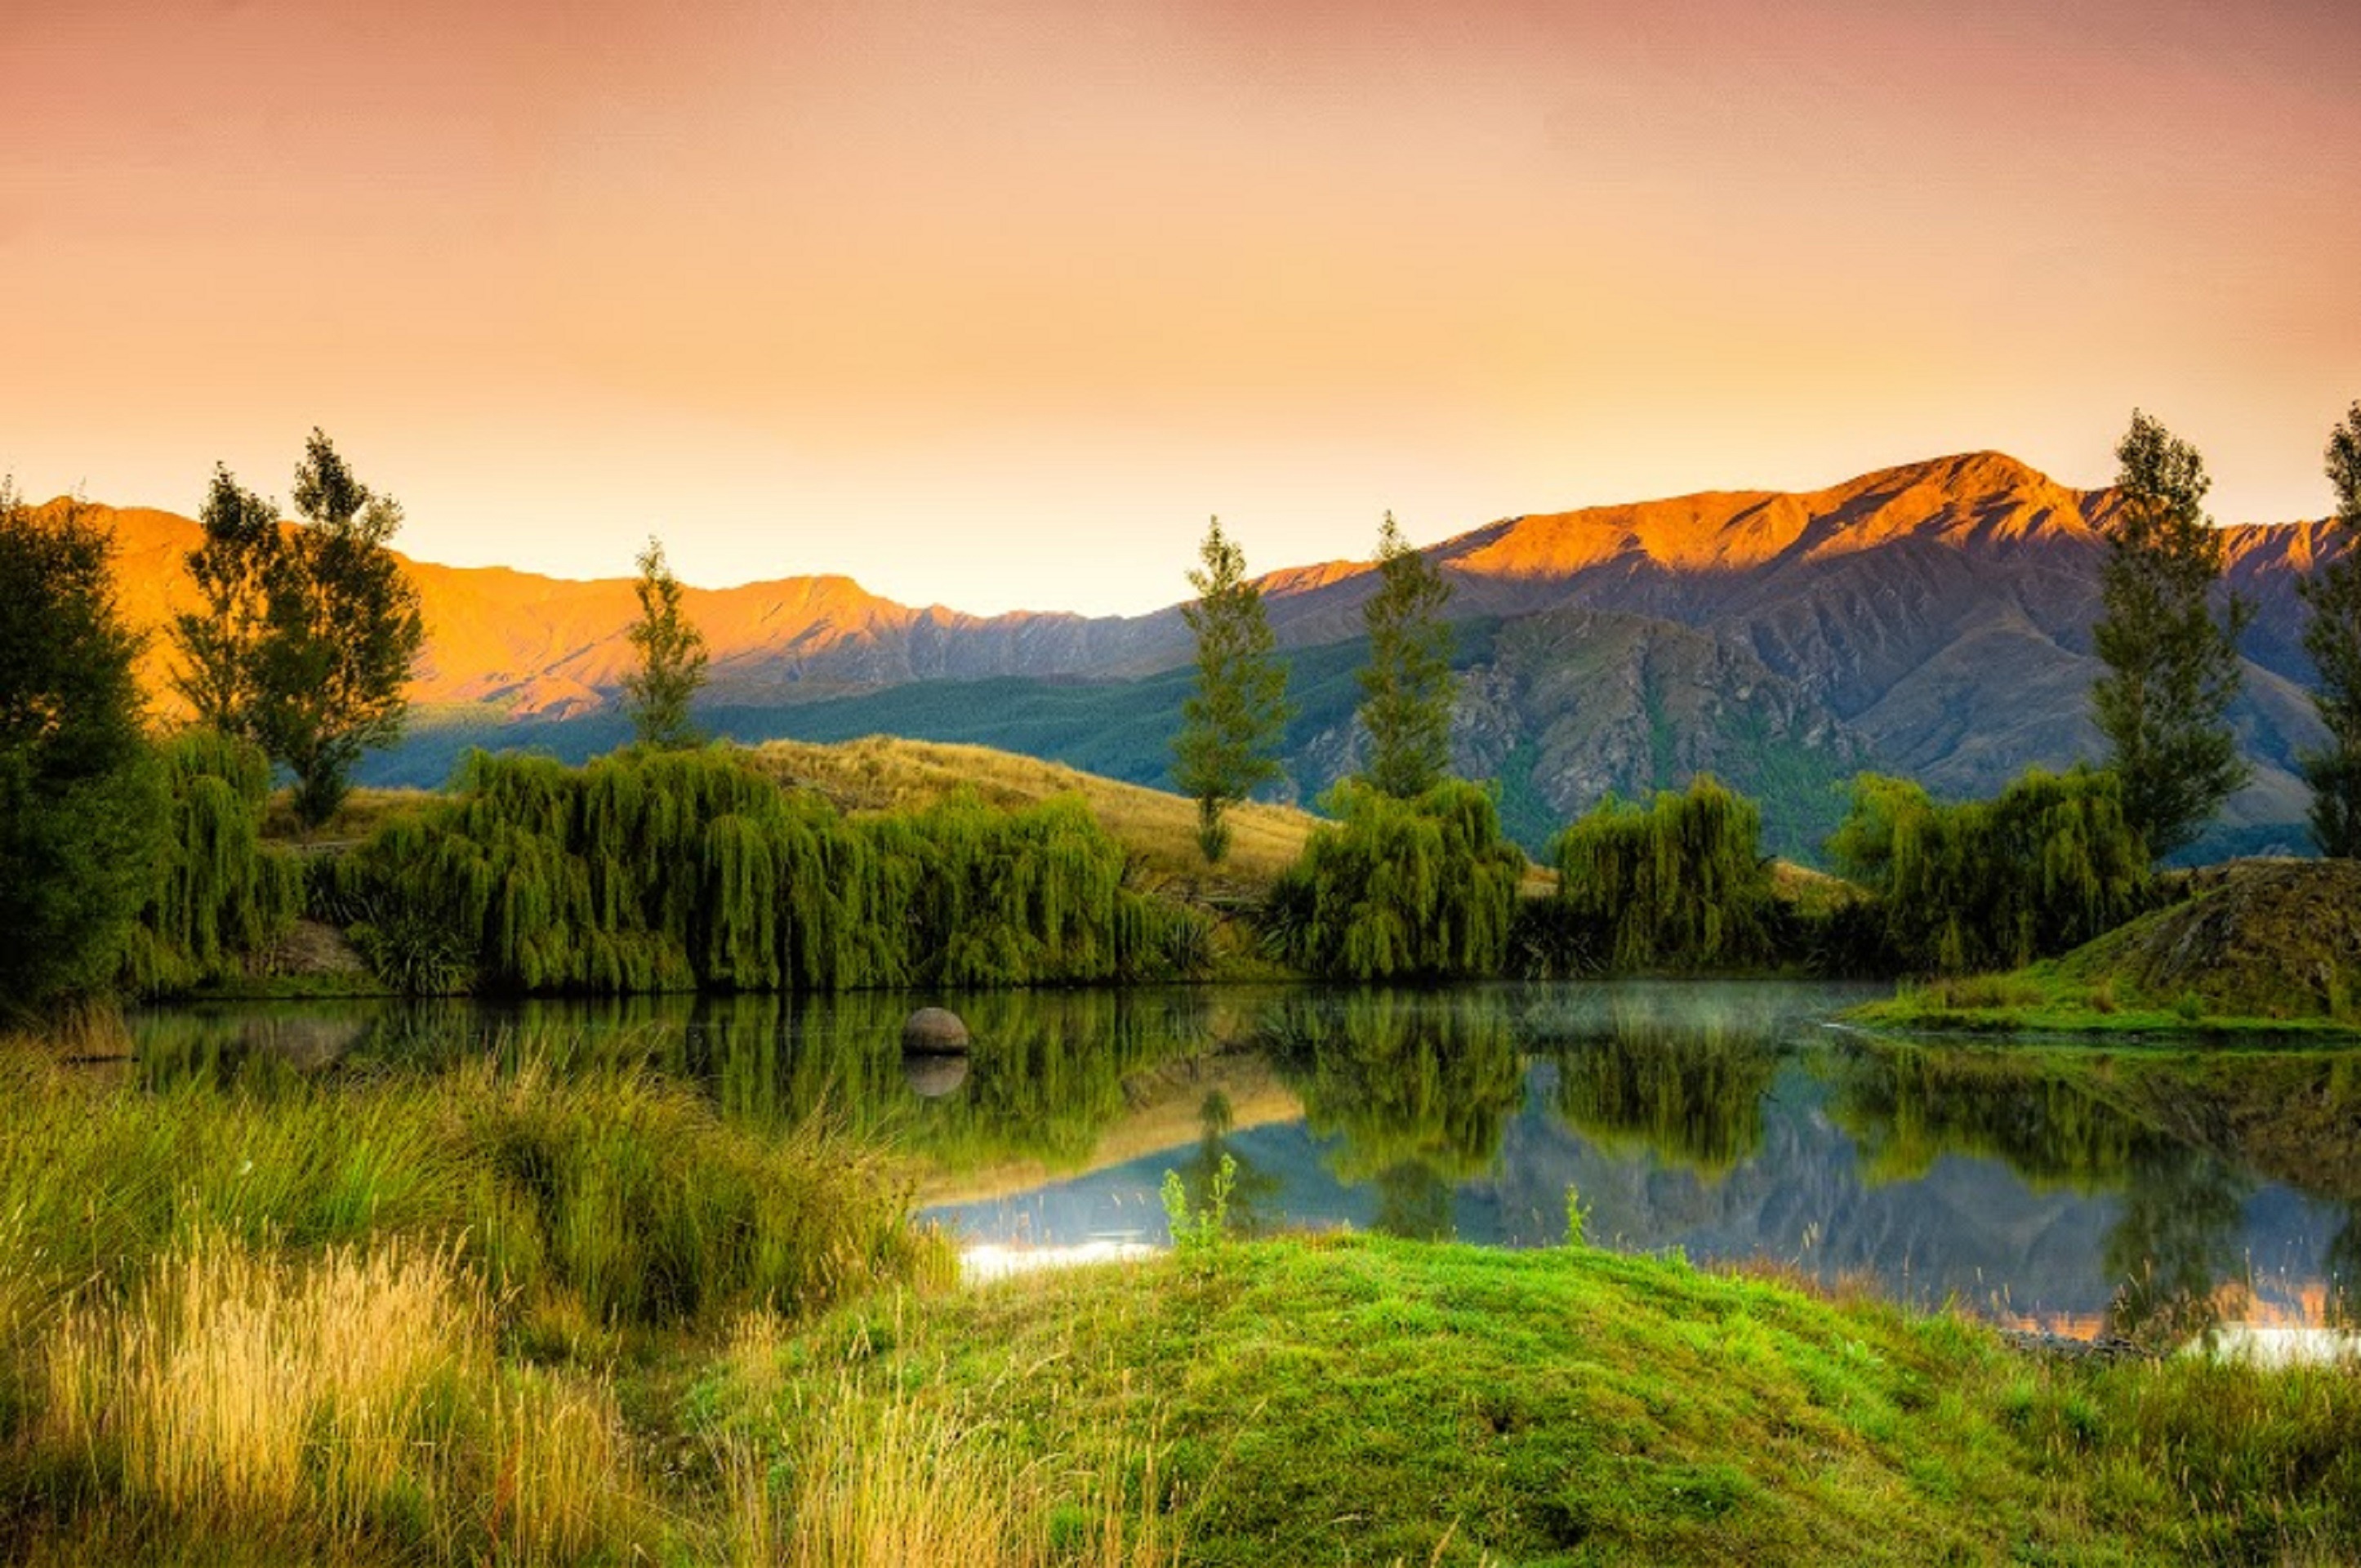
landscape, tree, nature, outdoor, wilderness, mountain, sunrise, sunset, meadow, morning, hill, lake, dawn, valley, land, mountain range, wild, environment, reflection, tranquil, scenic, natural, autumn, scenery, reservoir, national park, mountains, new zealand, plateau, habitat, loch, ecosystem, natural environment, mountainous landforms, reflections in water, bendemeer estates